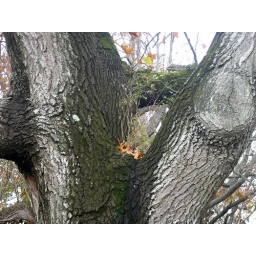
PB2400141PB2400121-A lovely big tree in front of our house